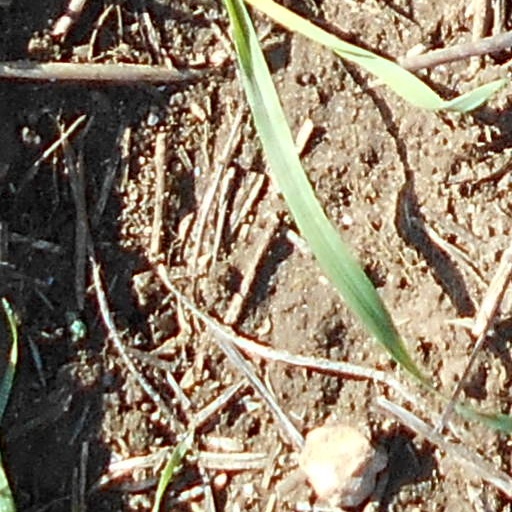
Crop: wheat